Nachman Syrkin

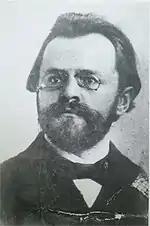
Nachman Syrkin

Nachum Syrkin was born to a Lithuanian Jewish family in Mogilev, Russian Empire (now Belarus). He was influenced by Hovevei Zion and socialism in his youth and dedicated himself to synthesizing the two concepts. In this task he was joined by Ber Borochov. Syrkin's daughter Marie was a noted writer, educator and American Zionist activist.